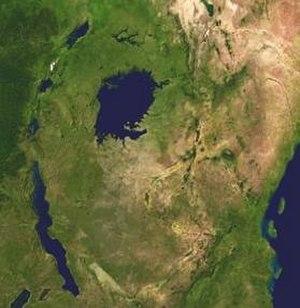
Les Grands Lacs sont un système de lacs localisés en Afrique de l'Est.
Le lac Tanganyika, ou Tanganika est l'un des Grands Lacs d'Afrique, deuxième lac africain par la surface après le lac Victoria, le troisième au monde par le volume après la mer Caspienne et le lac Baïkal, le deuxième au monde par la profondeur après le lac Baïkal, et le plus long lac d'eau douce du monde. Il contient 18 % du volume d'eaux douces libre de surface du monde. Malgré des caractéristiques oligotrophiques, le lac est paradoxalement très productif en poissons. Les captures pélagiques concernent principalement deux espèces de sardines : Stolothrissa tanganicae et Limnothrissa miodon, et une espèce de perche : Lates stappersii. L'abondance de ces espèces fluctue en fonction des conditions environnementales liées notamment à l'existence de vagues internes dans le lac.